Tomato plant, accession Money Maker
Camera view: horizontal (90 deg, fisheye); turntable rotation: 270 degrees
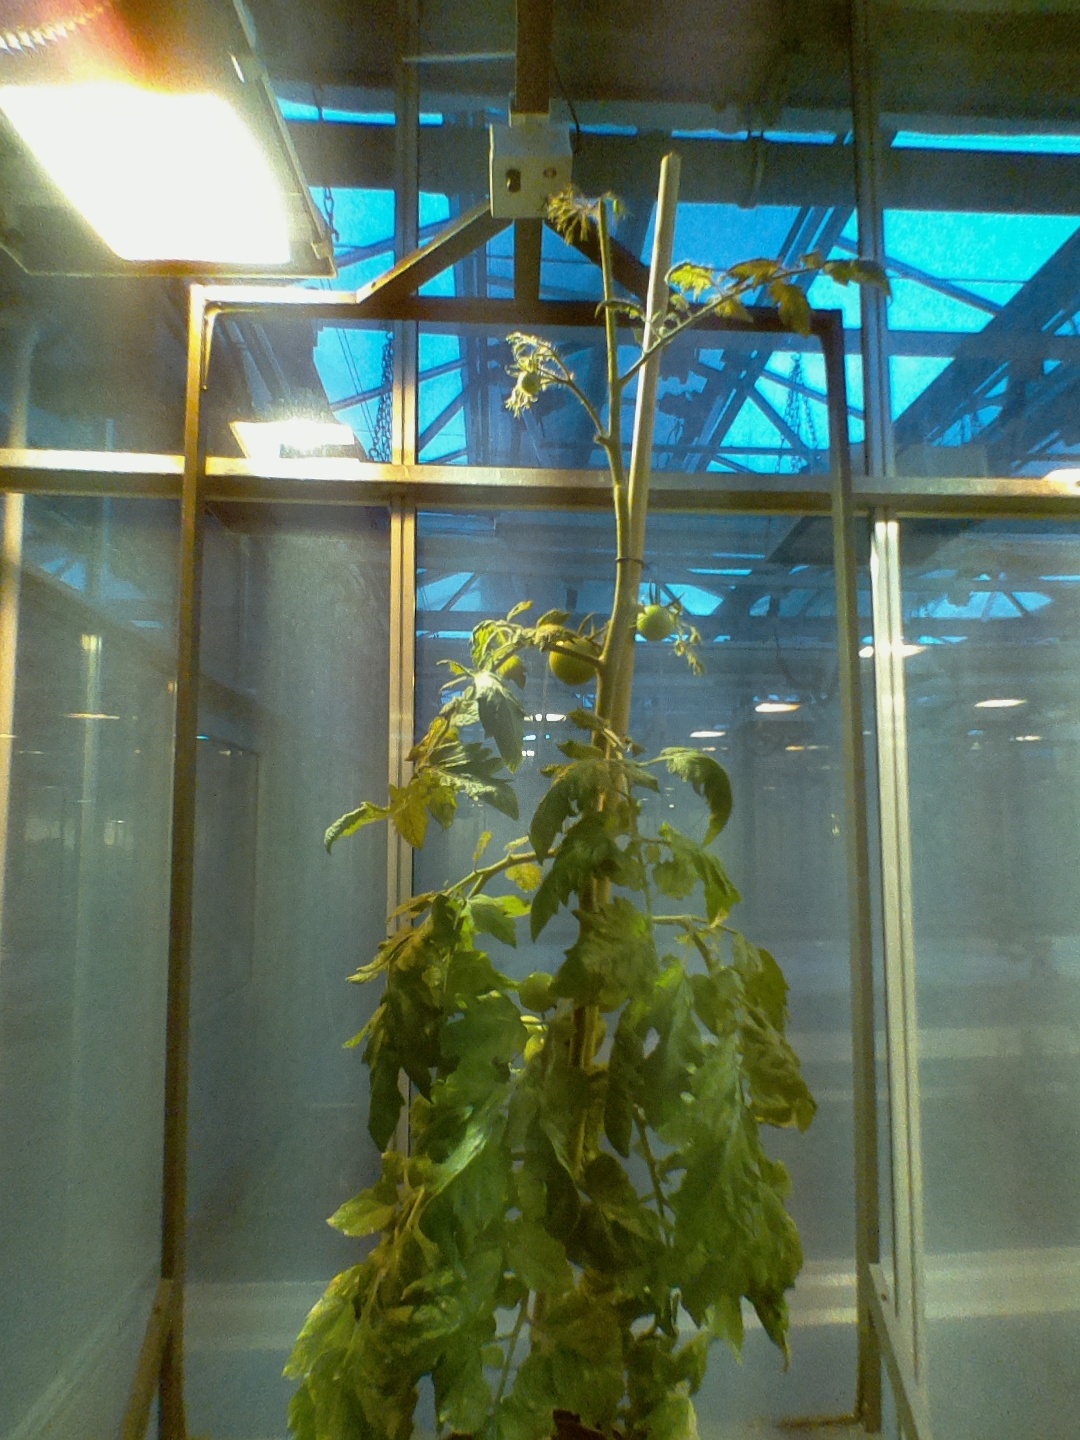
BBCH growth stage 77: 70%-80% of final fruit size